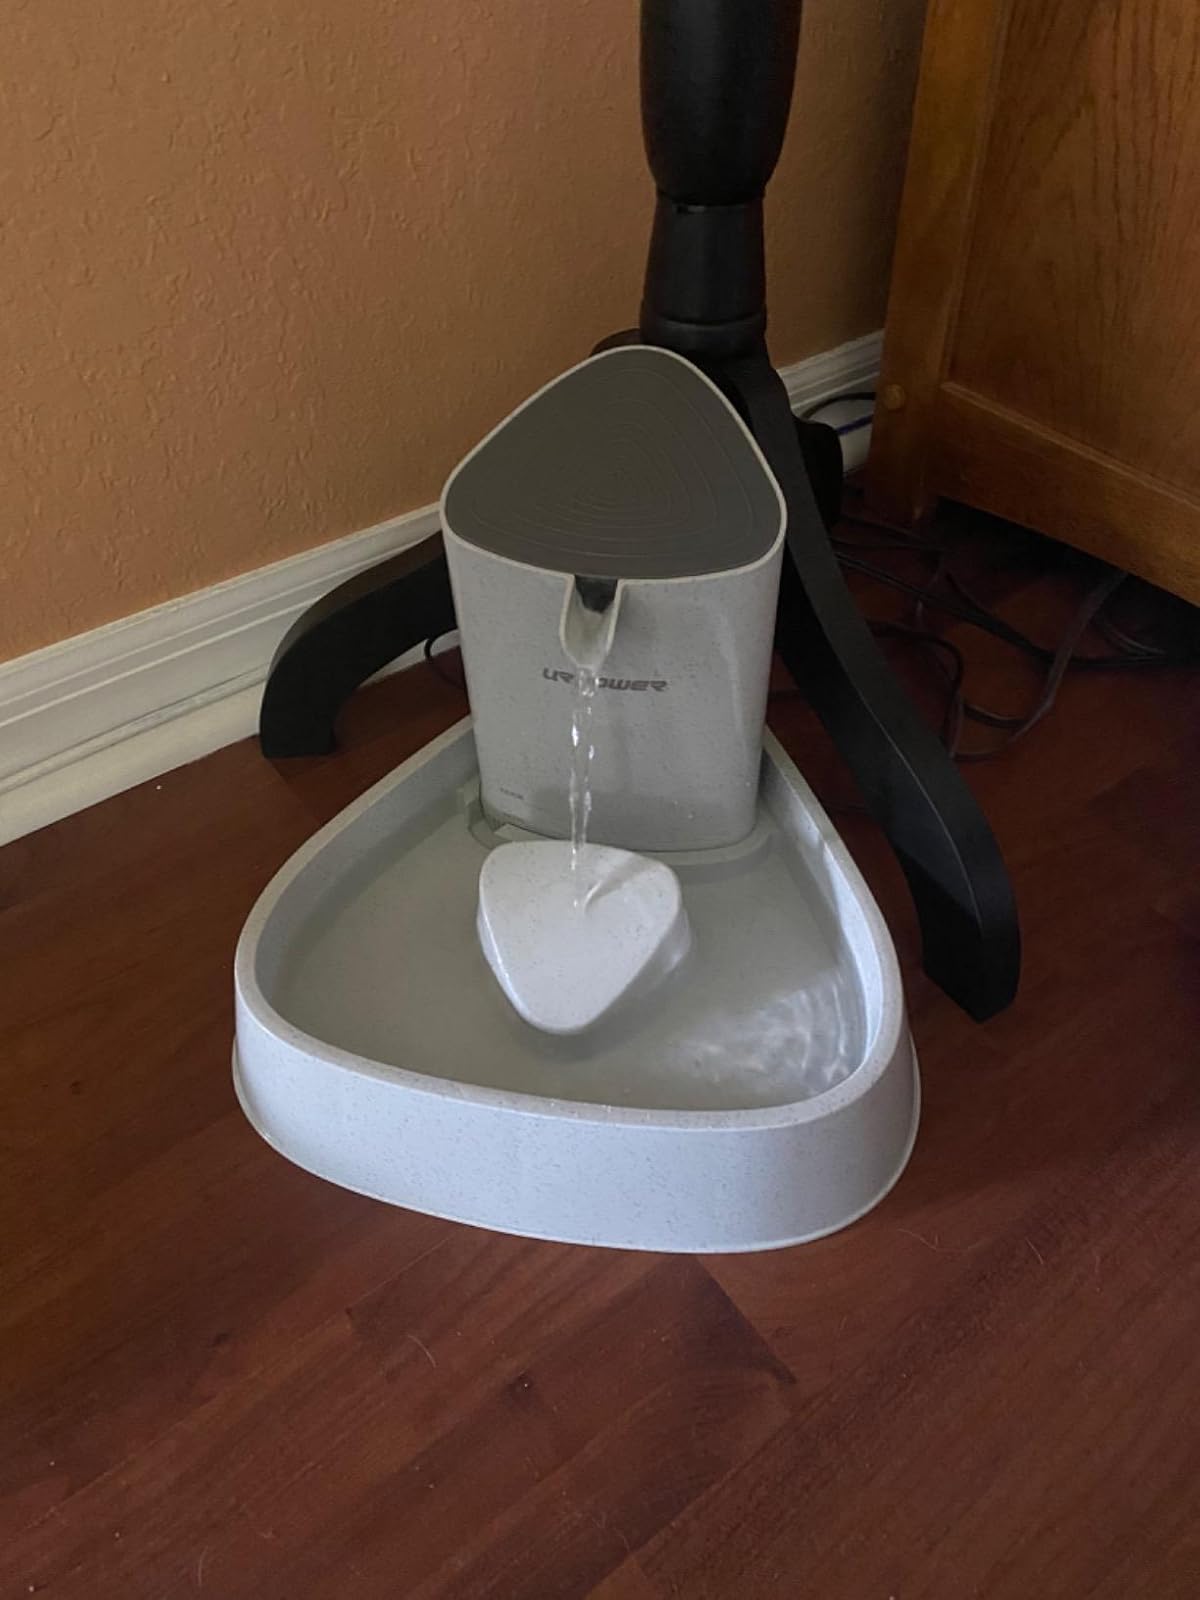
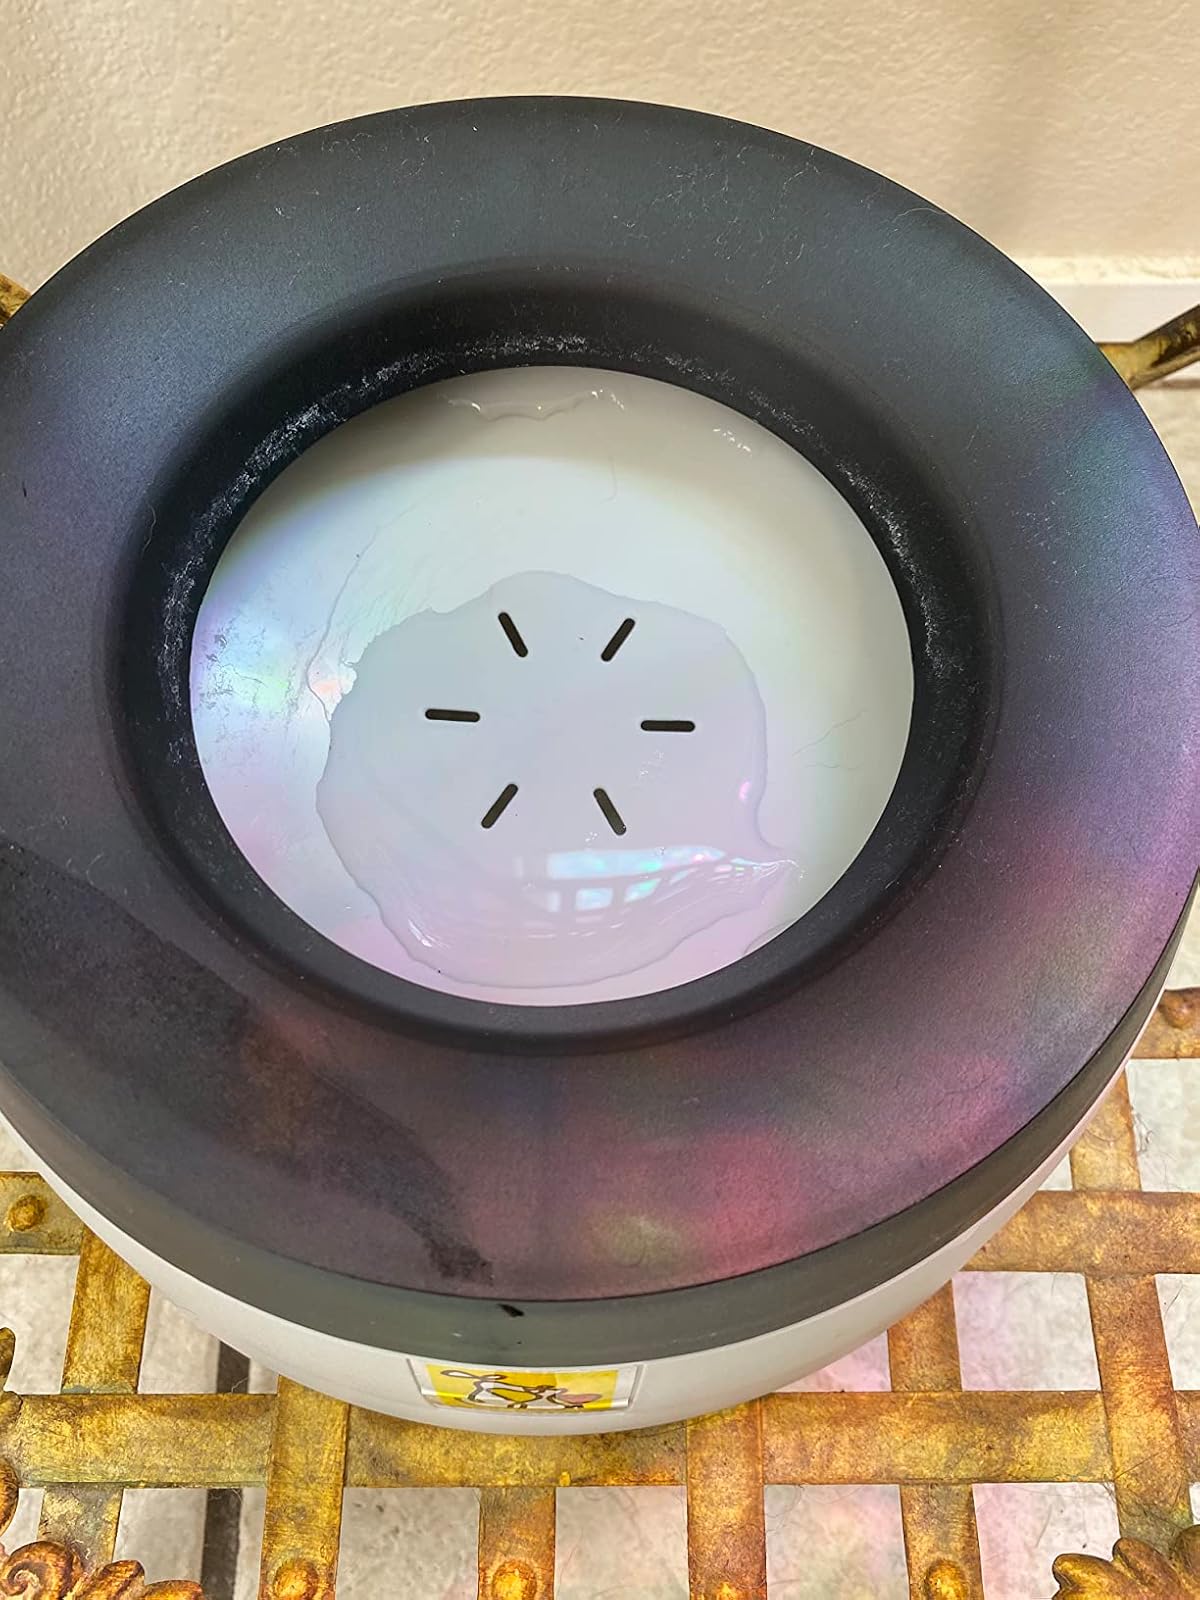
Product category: items_bowl
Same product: no